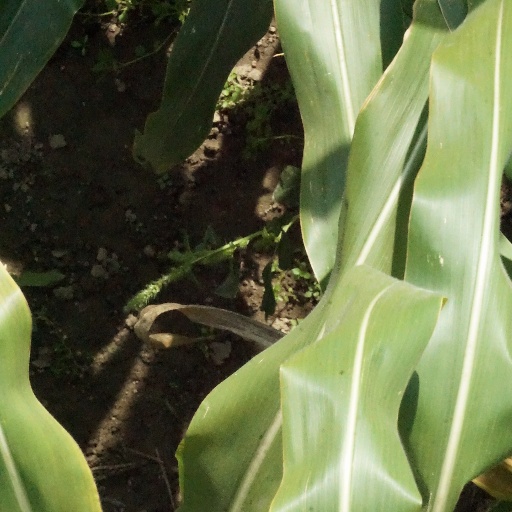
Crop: maize; corn